Katherine Johnson

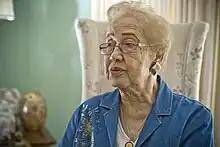
Johnson in 2008

From 1958 until her retirement in 1986, Johnson worked as an aerospace technologist, moving during her career to the Spacecraft Controls Branch. She calculated the trajectory for the May 5, 1961, space flight of Alan Shepard, the first American in space. She also calculated the launch window for his 1961 Mercury mission. She plotted backup navigation charts for astronauts in case of electronic failures. When NASA used electronic computers for the first time to calculate John Glenn's orbit around Earth, officials called on Johnson to verify the computer's numbers; Glenn had asked for her specifically and had refused to fly unless Johnson verified the calculations.